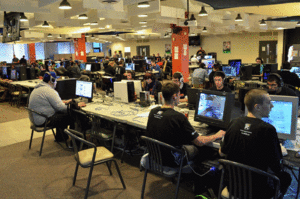
Une LAN party, LAN-party ou plus simplement LAN est un événement rassemblant des joueurs de jeu vidéo dans le but de jouer à des jeux vidéo multijoueurs en utilisant un réseau local au lieu d'Internet.